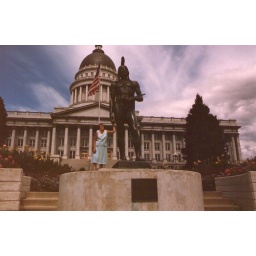
capital building in salt lake city